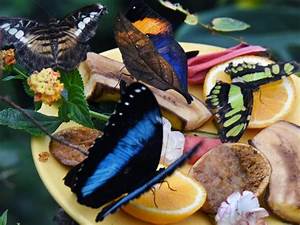
Label: farfalla